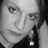
Emotion: sad